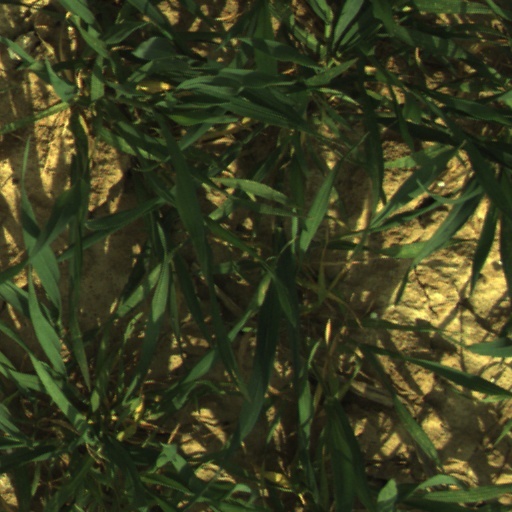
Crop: wheat